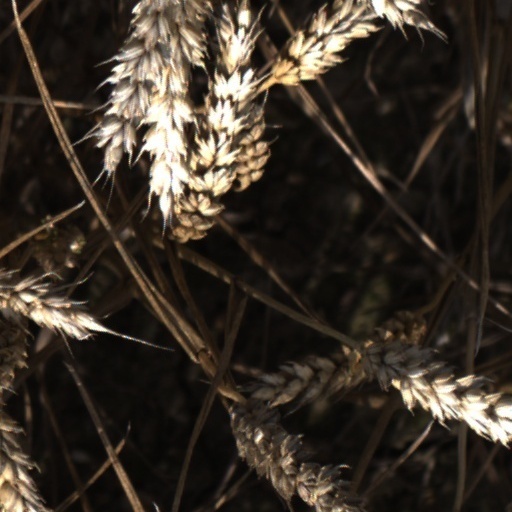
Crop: wheat